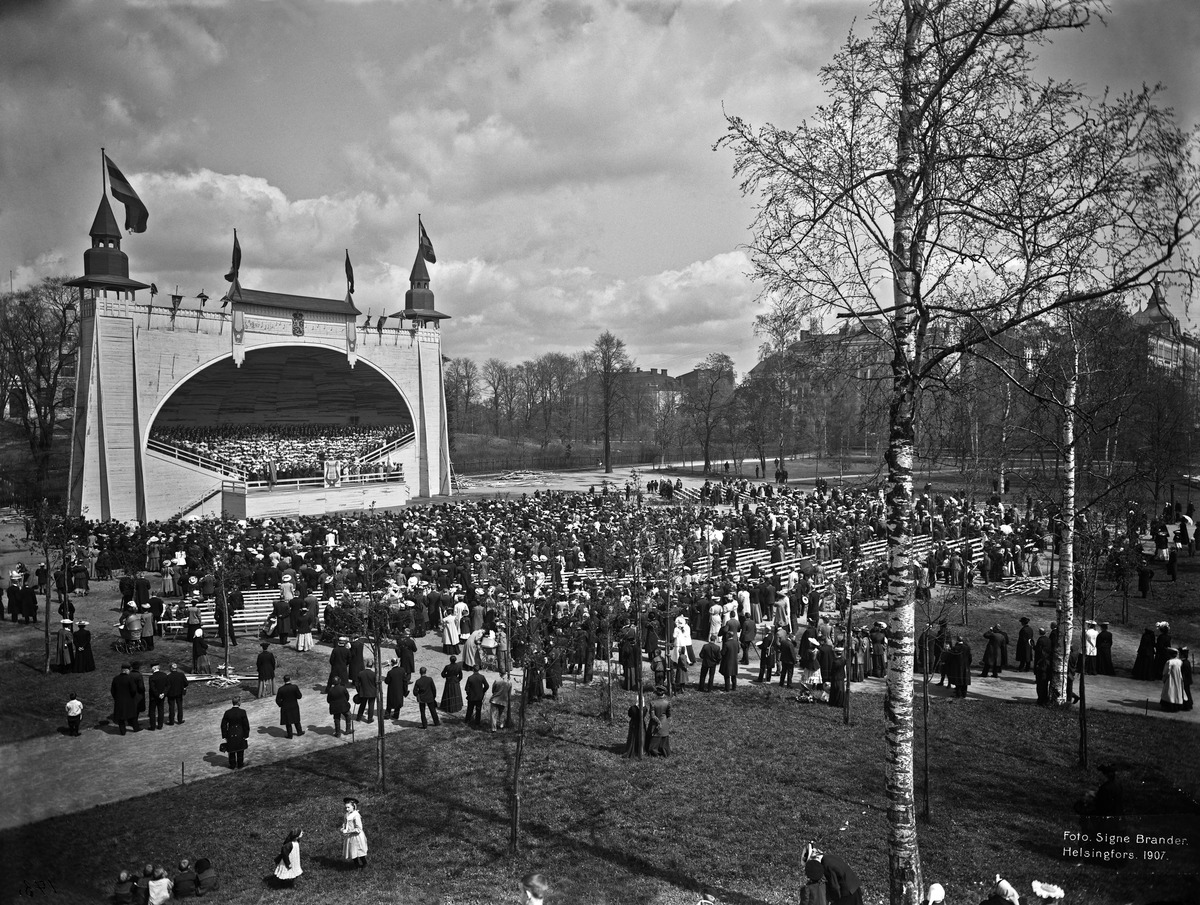
Laulujuhlat Kaisaniemen urheilukentällä 6
sisällön kuvaus: Laulujuhlat Kaisaniemen urheilukentällä 6.- 9.6.1907 mustavalkoinen
Kuvaaja: Brander, Signe, valokuvaaja
Ajankohta: kuvausaika 1907
Paikka: Suomi, Uusimaa, Helsinki, Kluuvi Helsinki, Kaisaniemi
Aiheet: viheralueeet puistot, yleisö, kuorot